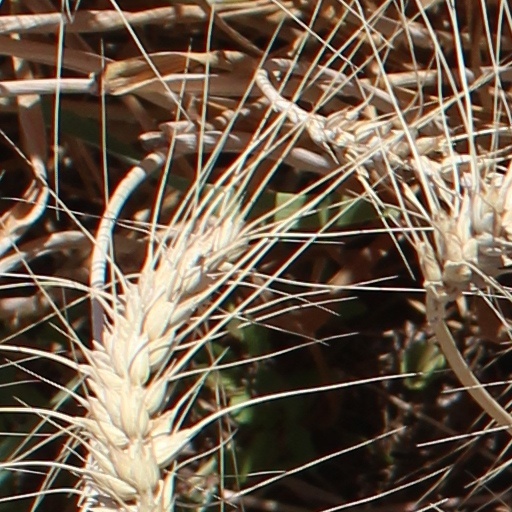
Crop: wheat